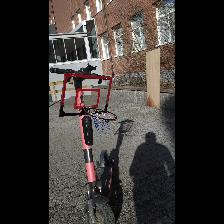
Label: NonHuman